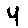
Label: 4